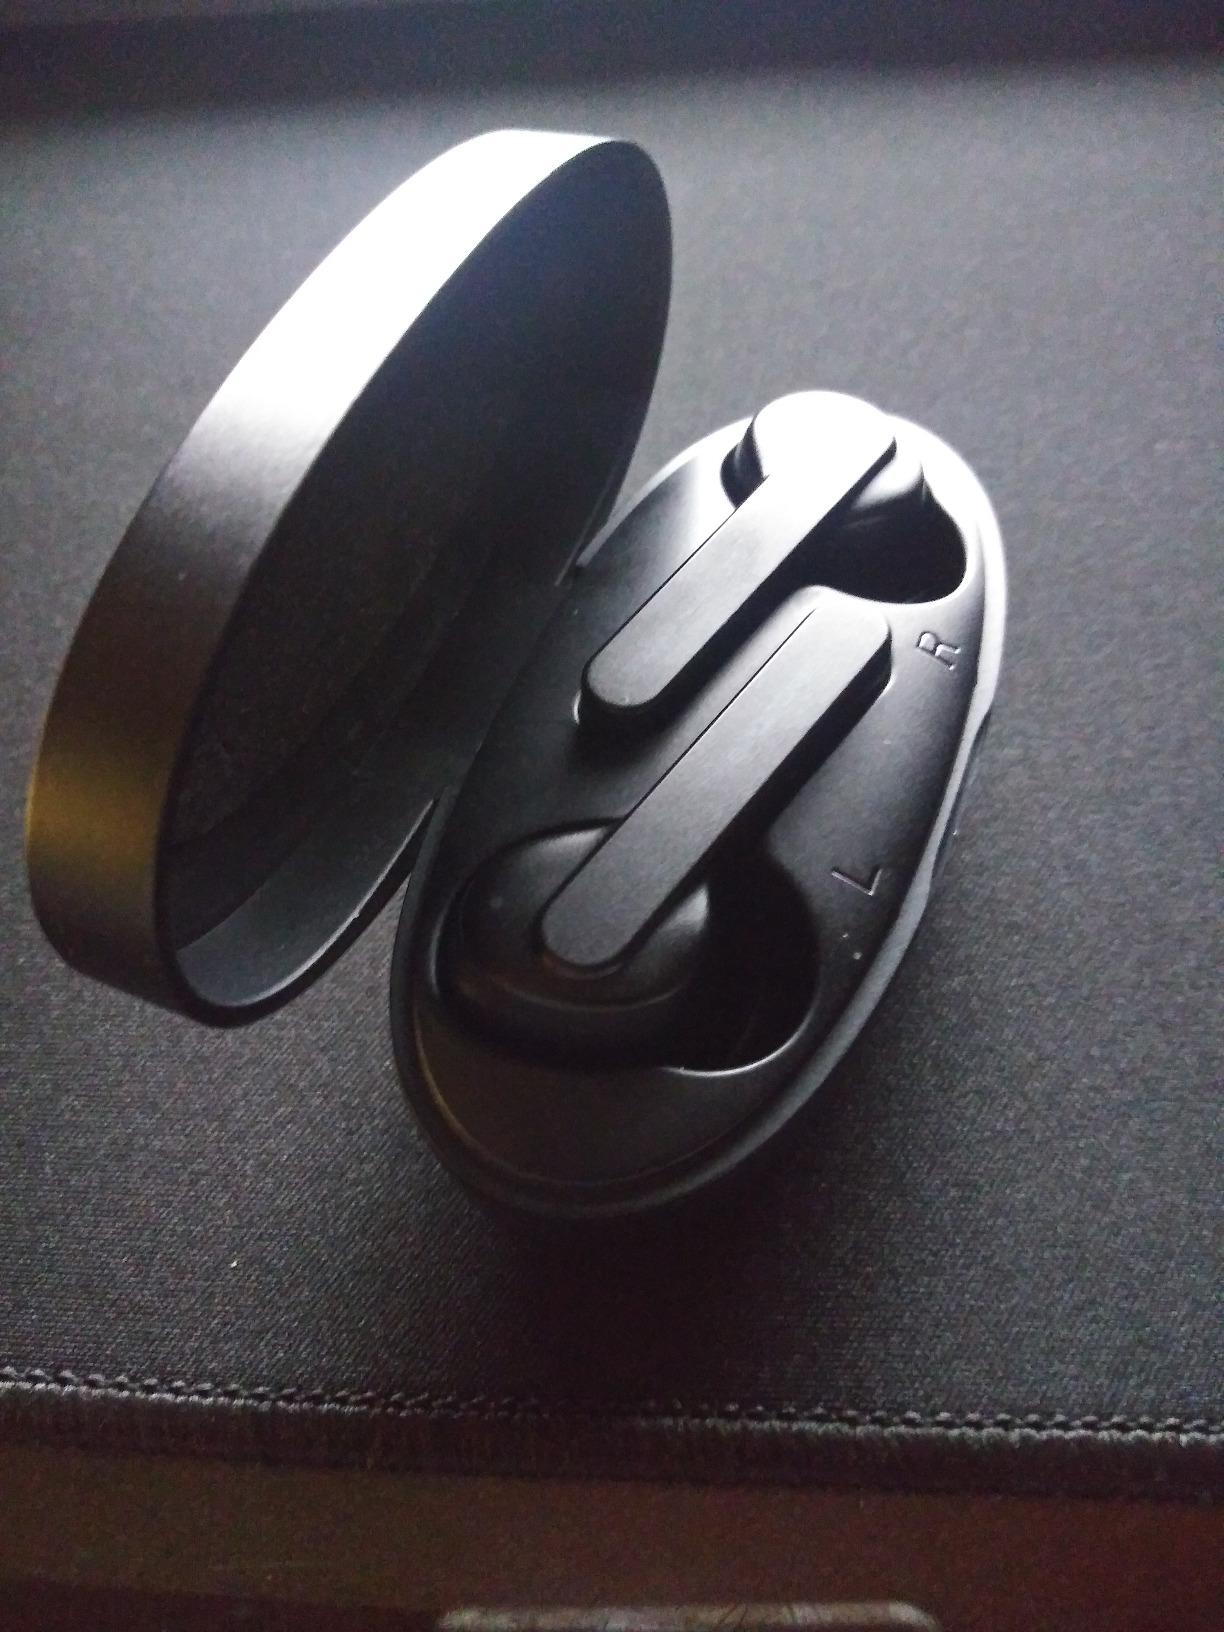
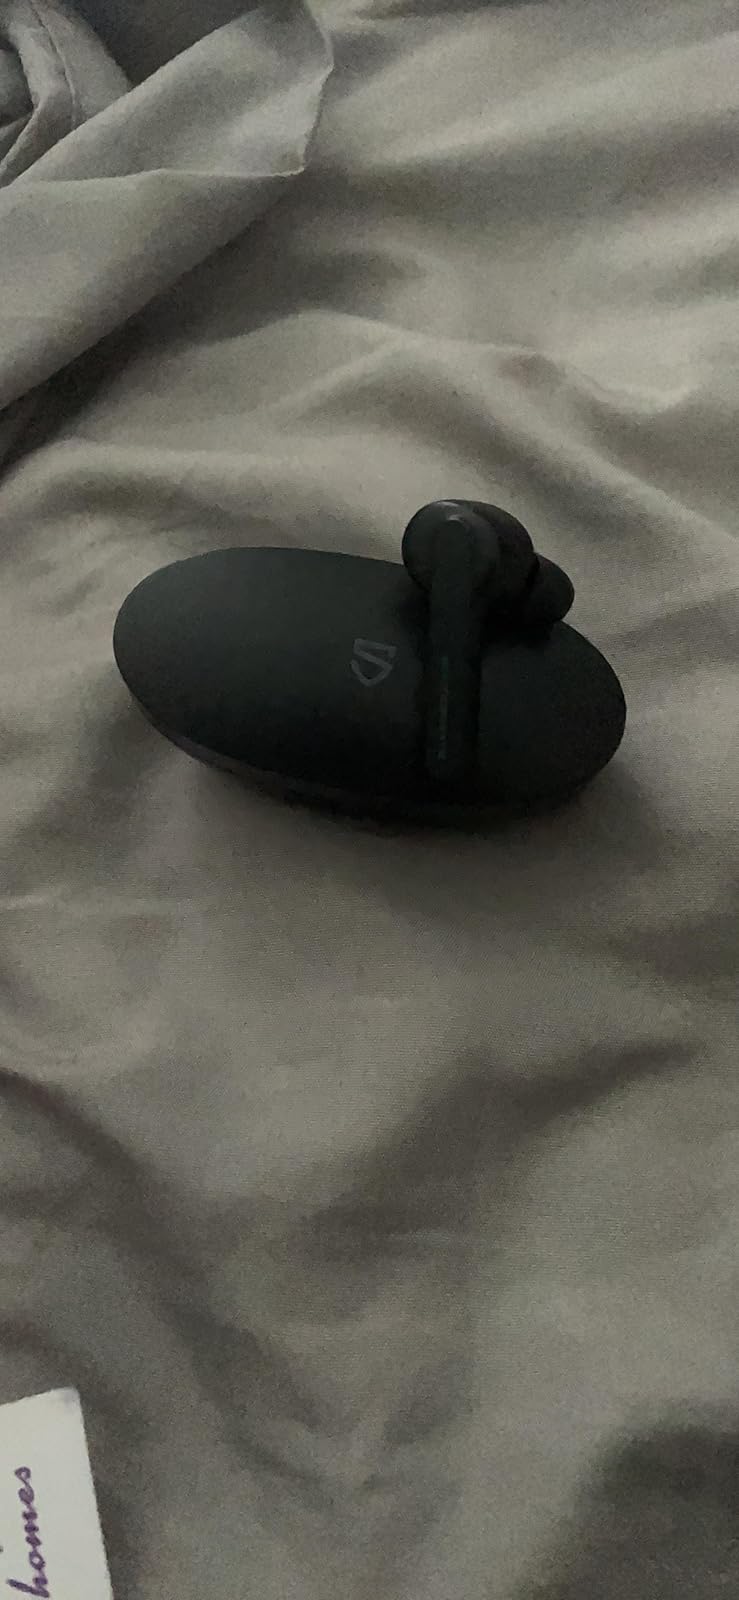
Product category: earbuds
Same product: yes